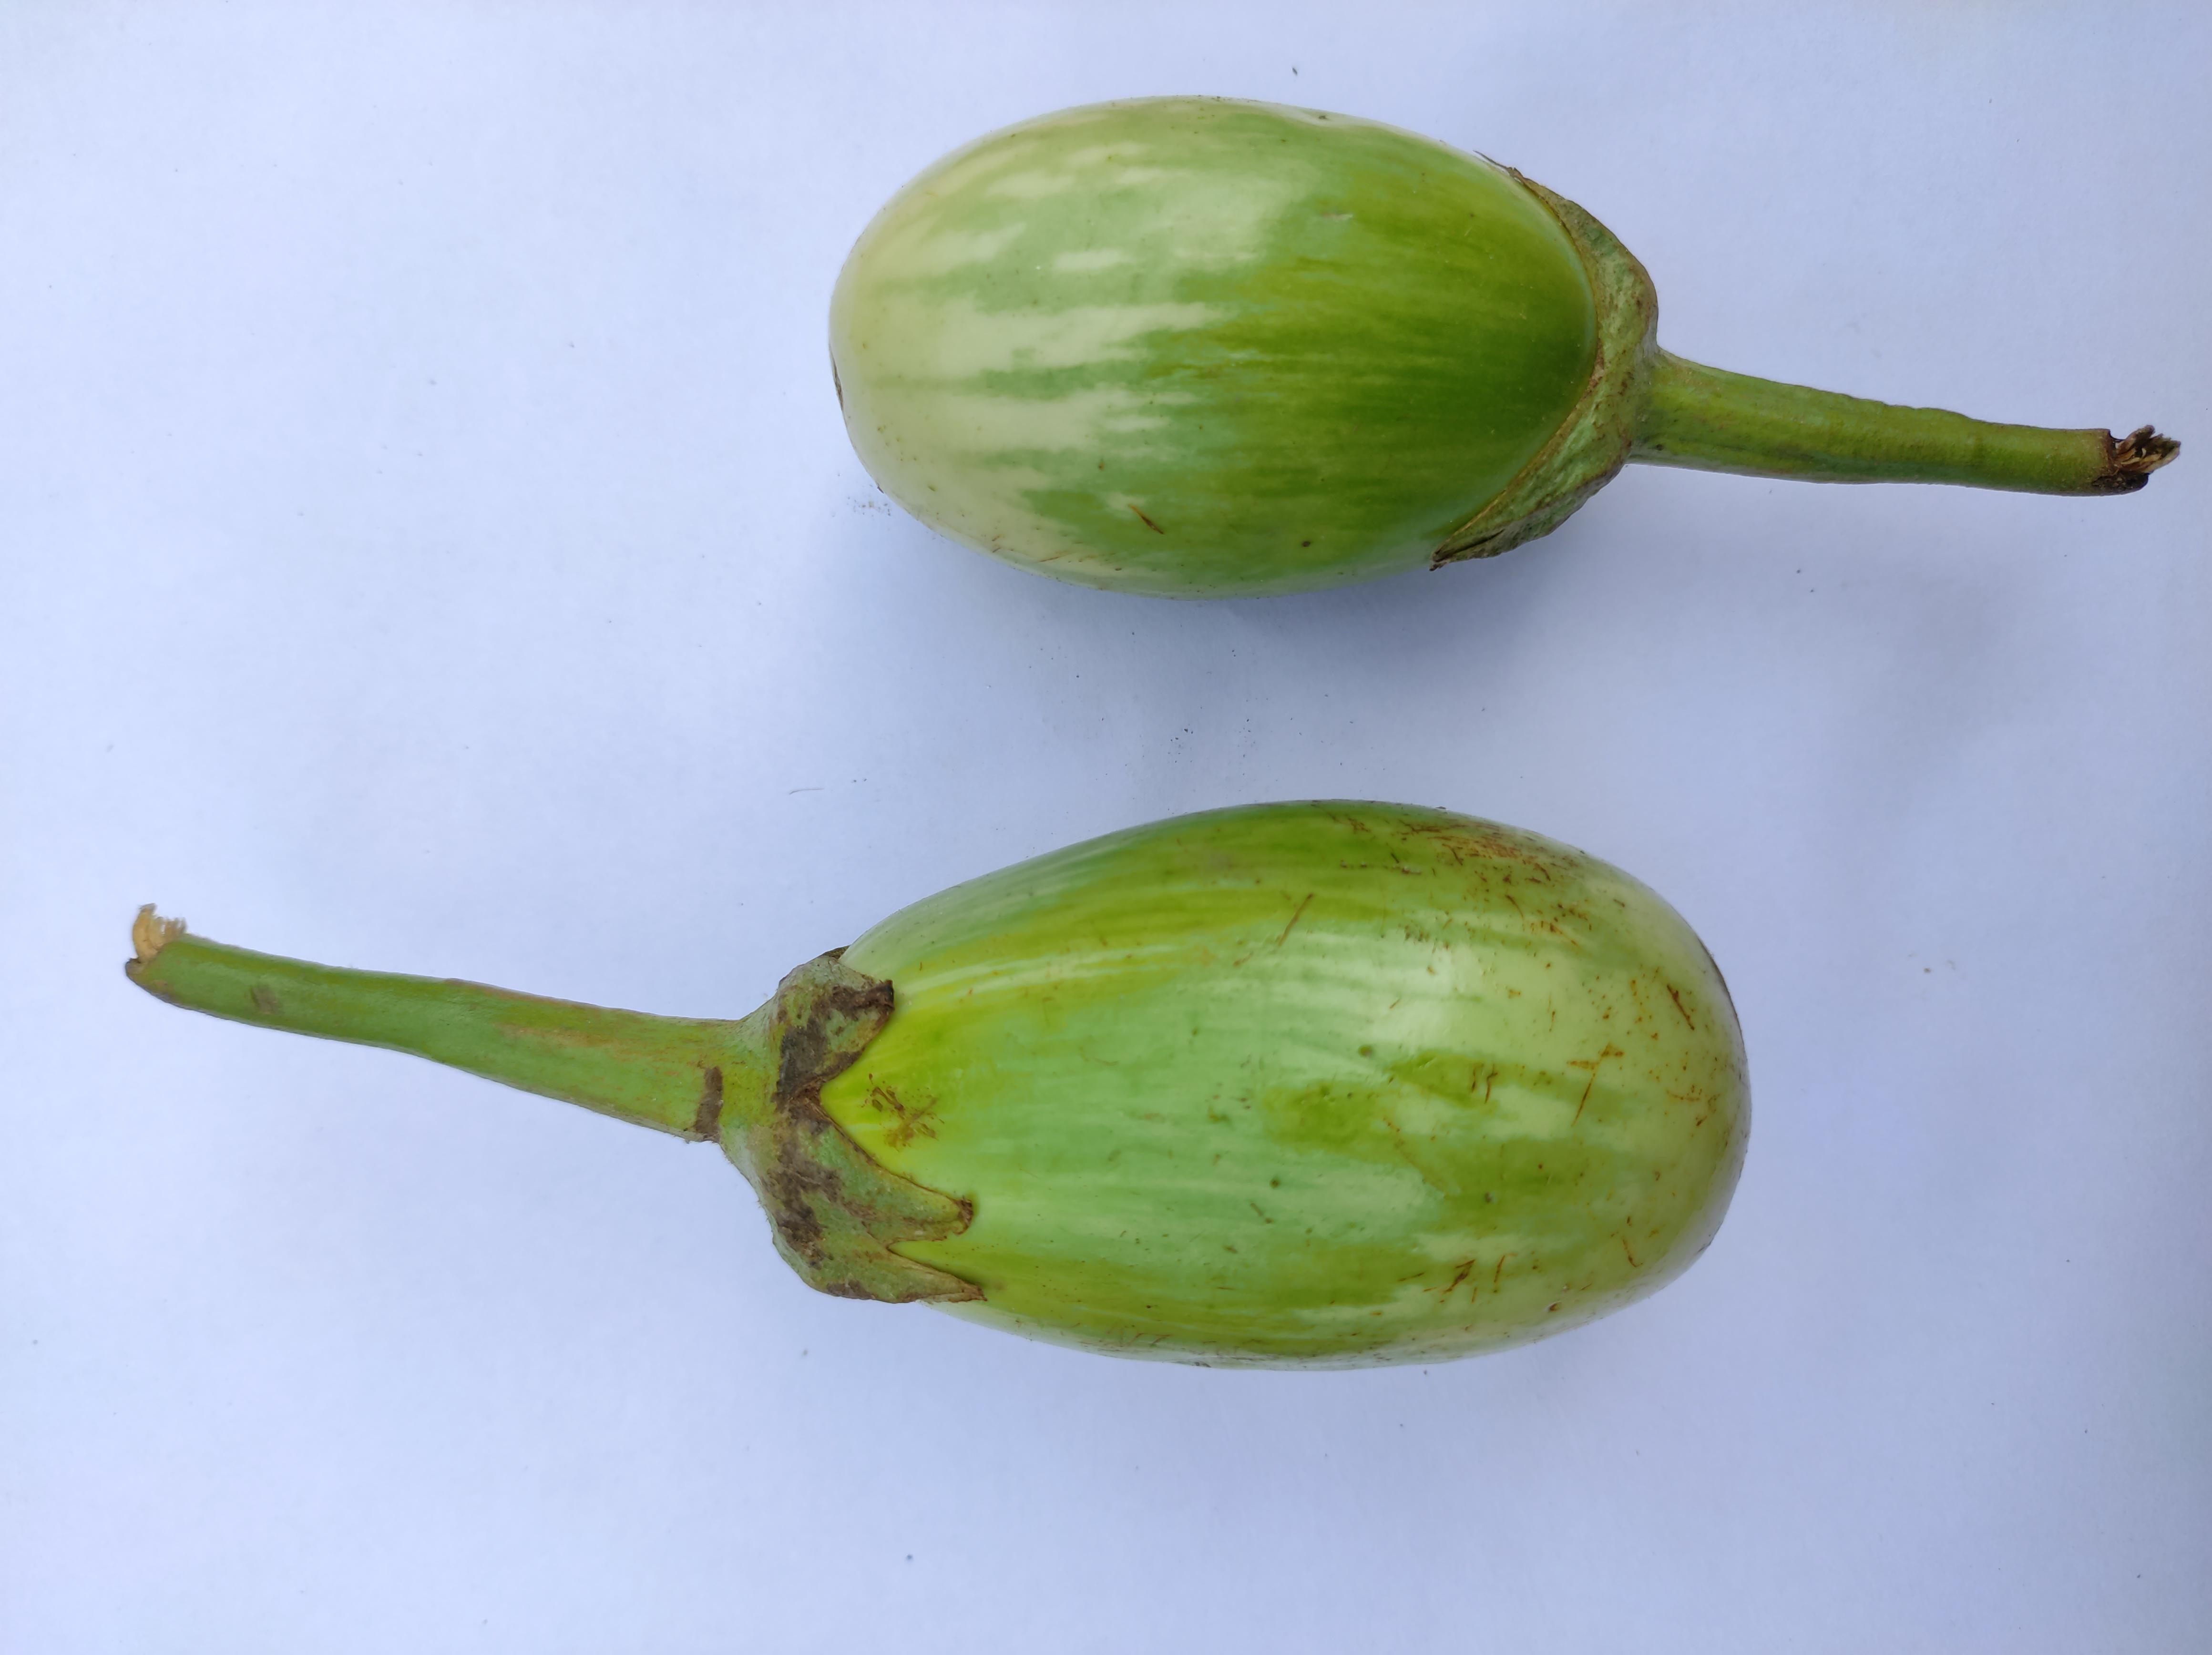
Label: Brinjal